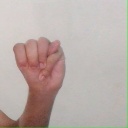
अक्षर: म